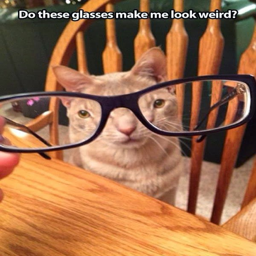
this made me laugh out loud !